Doron Toister

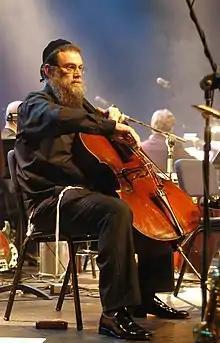
Doron Toister (2009)

Doron Toister (born 16 May 1957) is a cellist, pianist, composer and classical music arranger. He leads the cello group of the Israel Symphony Orchestra Rishon LeZion and Israeli Opera Orchestra.